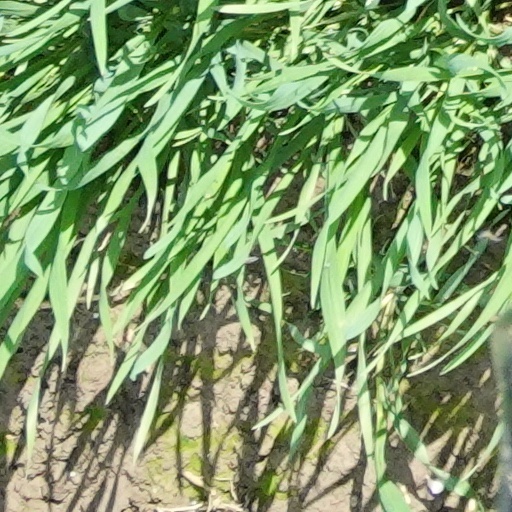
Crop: wheat